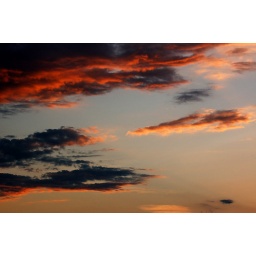
The clouds were colorful at sunset time at UMass Today (8-17-2008). Still playing around with my 80-200mm F/4.5n.